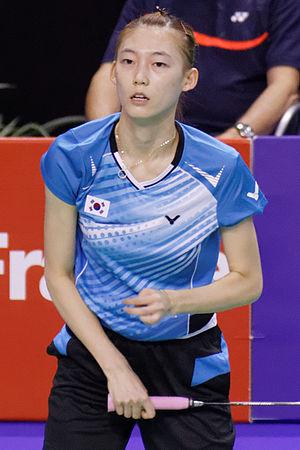
Kim Ha-na est une joueuse de badminton sud-coréenne née le 27 décembre 1989 à Séoul.